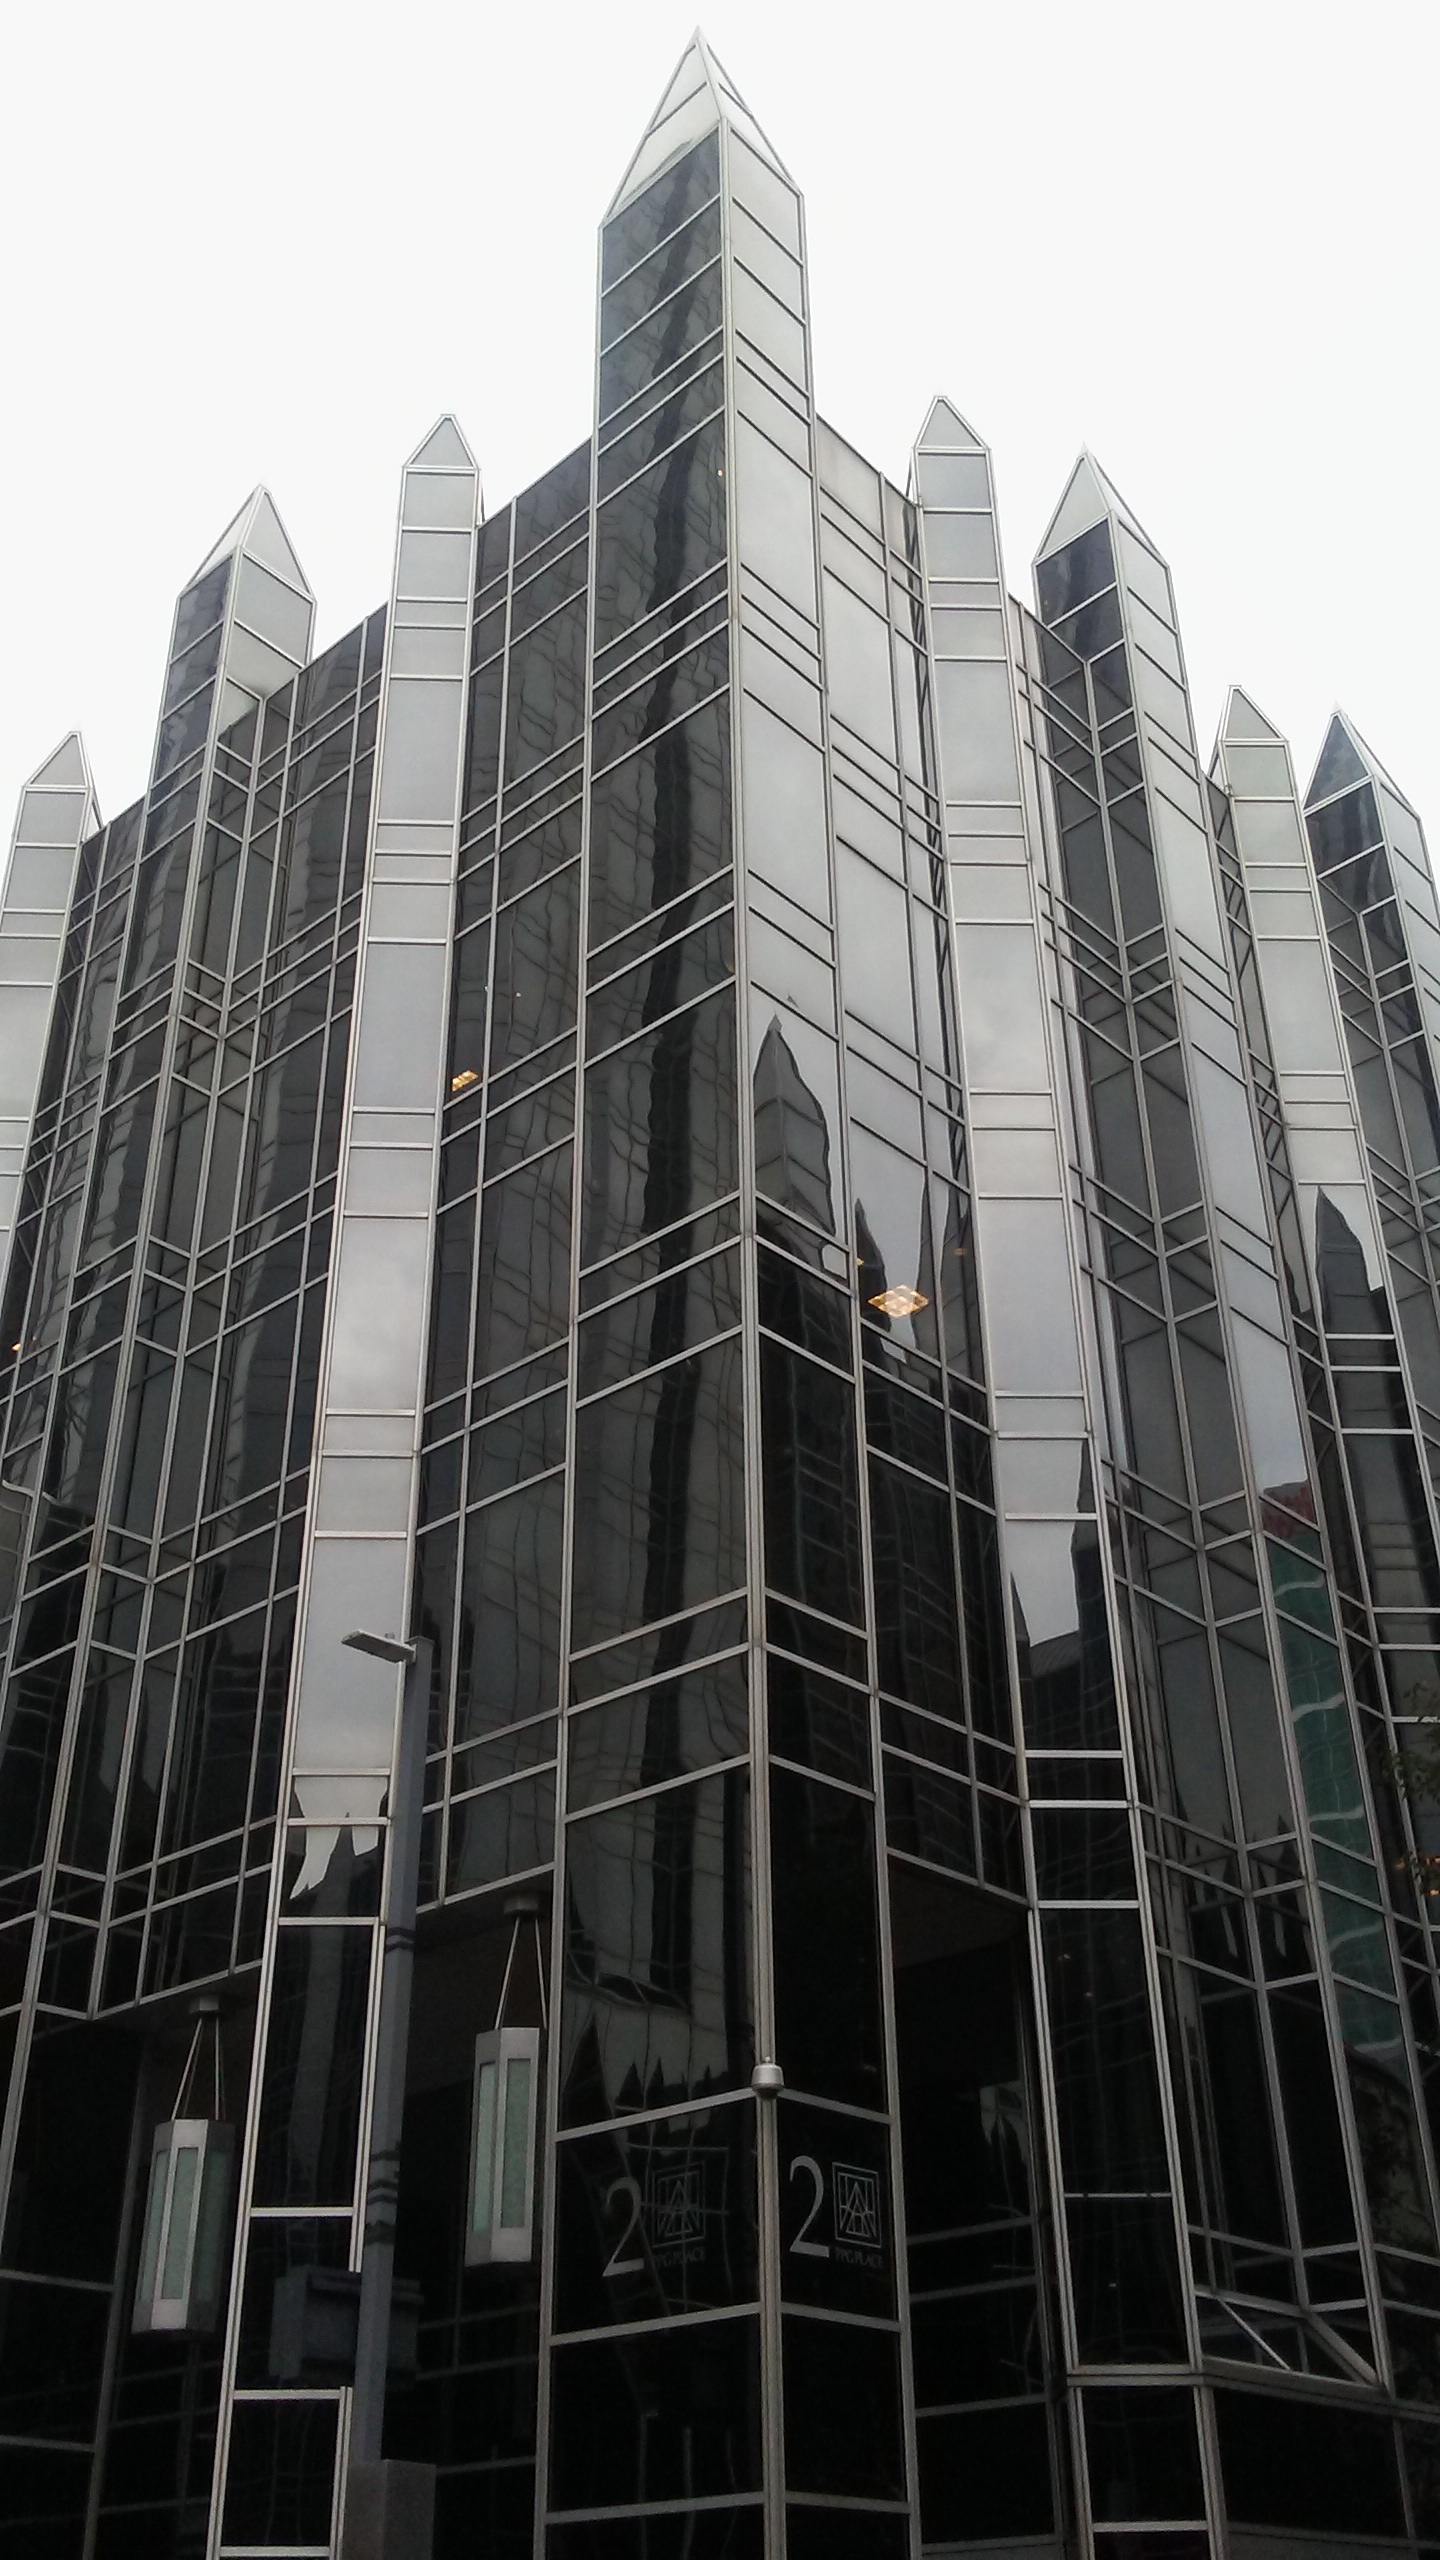
architecture, building, city, skyscraper, cityscape, downtown, tower, landmark, facade, tower block, headquarters, metropolis, condominium, neighbourhood, urban area, human settlement, metropolitan area